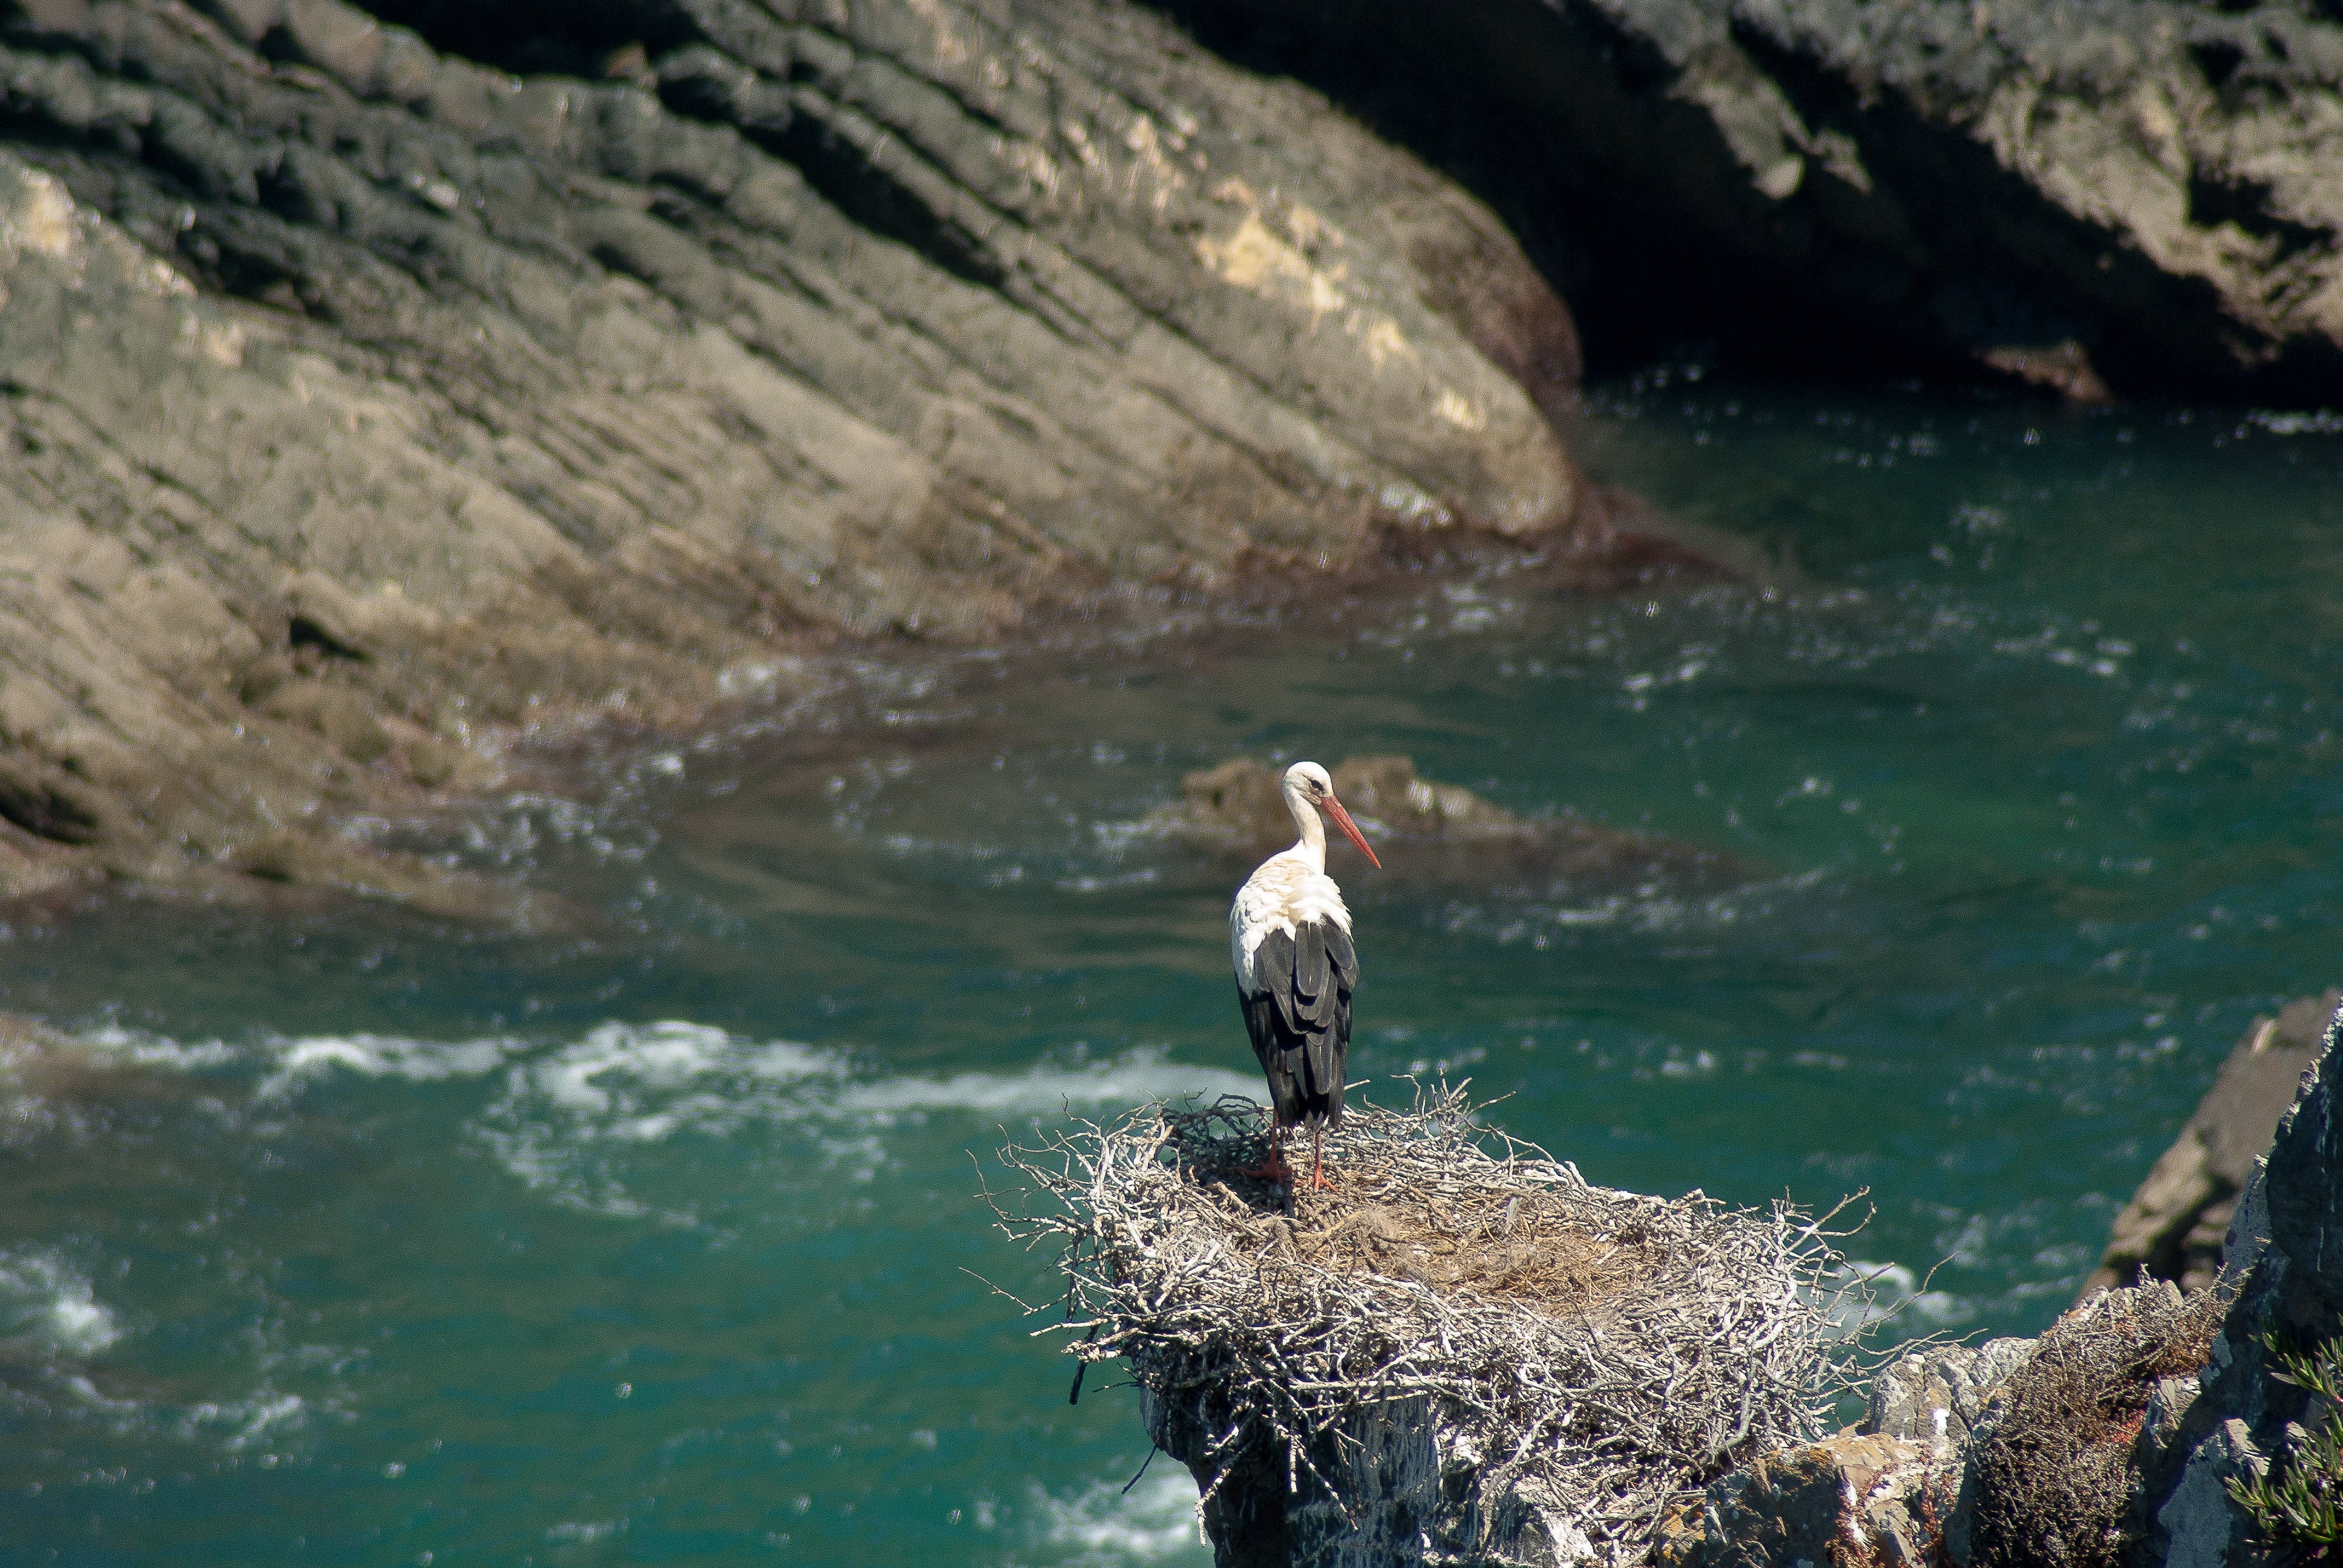
sea, coast, water, rock, ocean, bird, wave, cliff, bay, extreme sport, terrain, stork, boating, portugal, nest, sea cave